Rotarod performance test

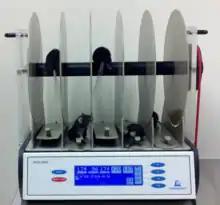
A mouse rotarod apparatus

The rotarod performance test is a performance test based on a rotating rod with forced motor activity being applied, usually by a rodent. The test measures parameters such as riding time (seconds) or endurance. Some of the functions of the test include evaluating balance, grip strength and motor coordination of the subjects; especially in testing the effect of experimental drugs or after traumatic brain injury.